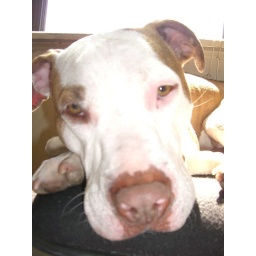
Neji sleeping in his chair by the window.